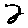
Label: 2